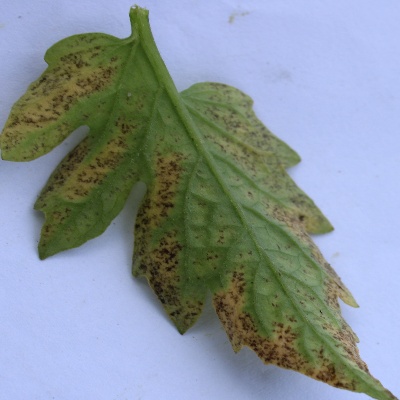
Crop: Tomato
Condition: septoria leaf spot